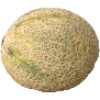
Label: Cantaloupe 2